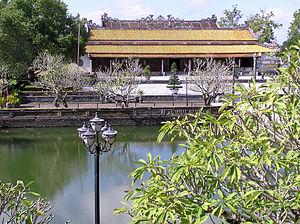
Palais de la Suprême Harmonie - Cité impériale de Hué - Vietnam
Le palais de l'Harmonie suprême est un édifice de la Cité impériale de Hué au Viêt Nam. Il fait partie du patrimoine mondial de l'Unesco.
L'Ensemble de monuments de Huế désigne l'ensemble des monuments de cette ville inscrit au patrimoine mondial de l'UNESCO en 1993. Il comprend principalement la Citadelle, à l'intérieur de celle-ci, la Cité impériale et encore à l'intérieur de celle-ci, la Cité pourpre interdite et quelques autres bâtiments en ville ou dans sa proximité immédiate, en relation avec la Cité impériale.